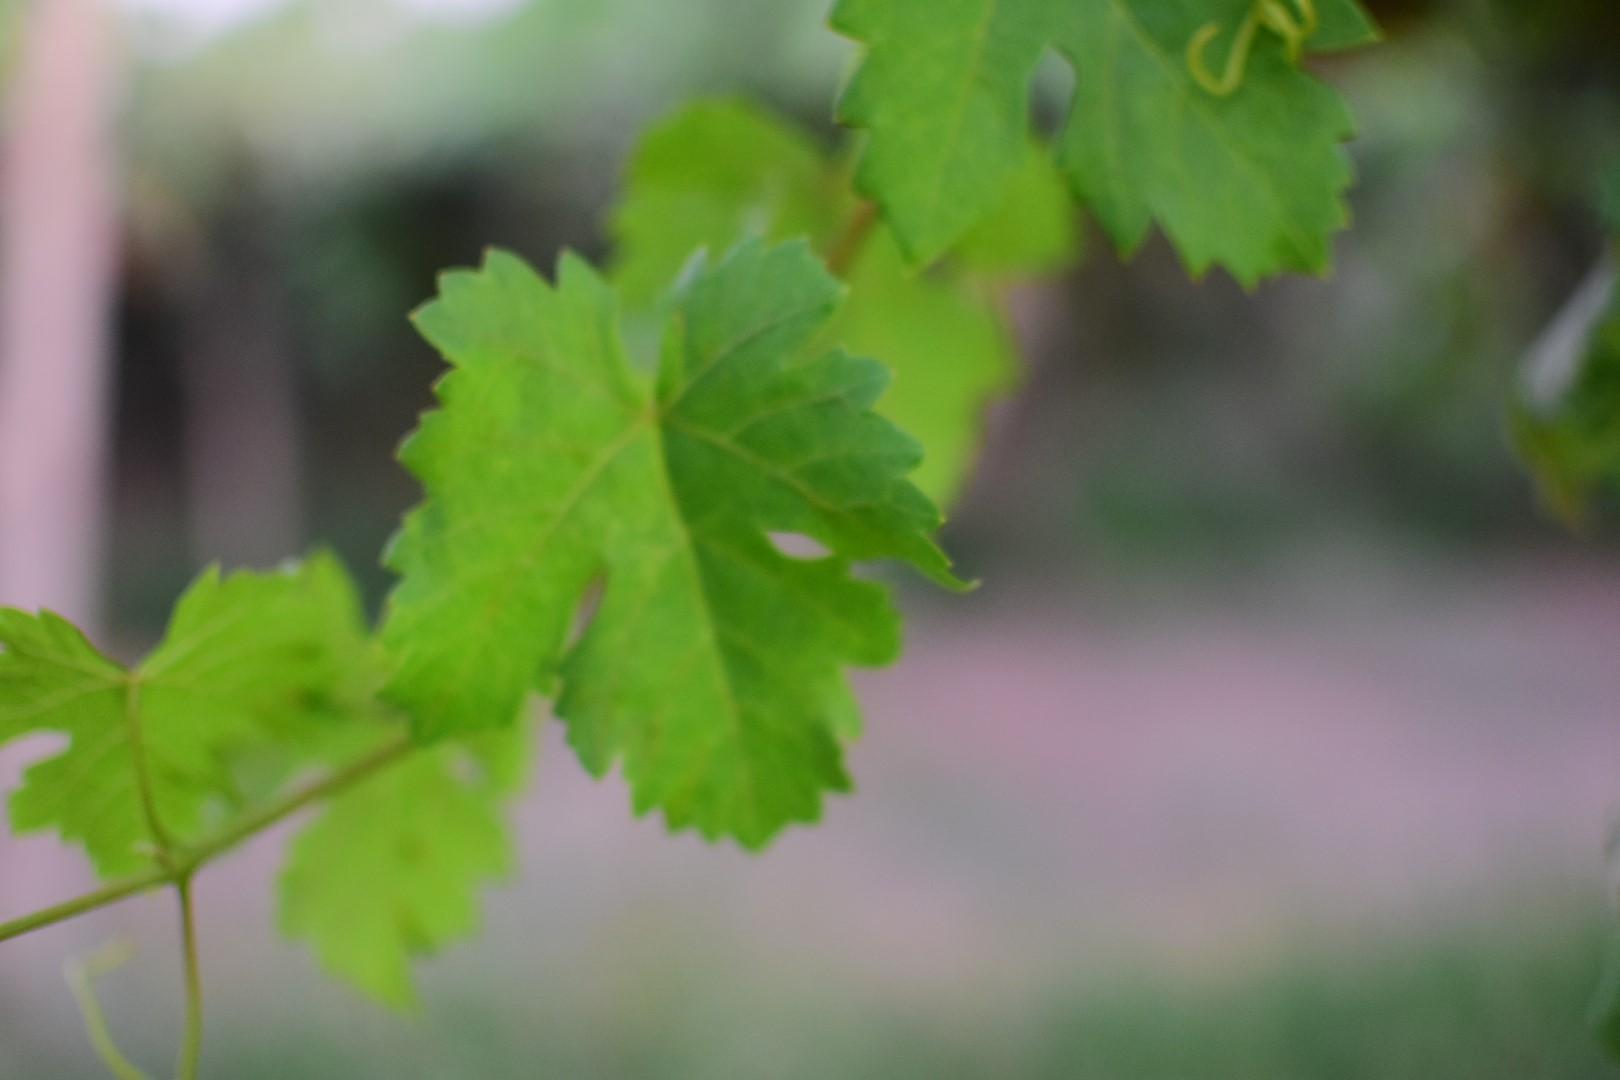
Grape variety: Shdah